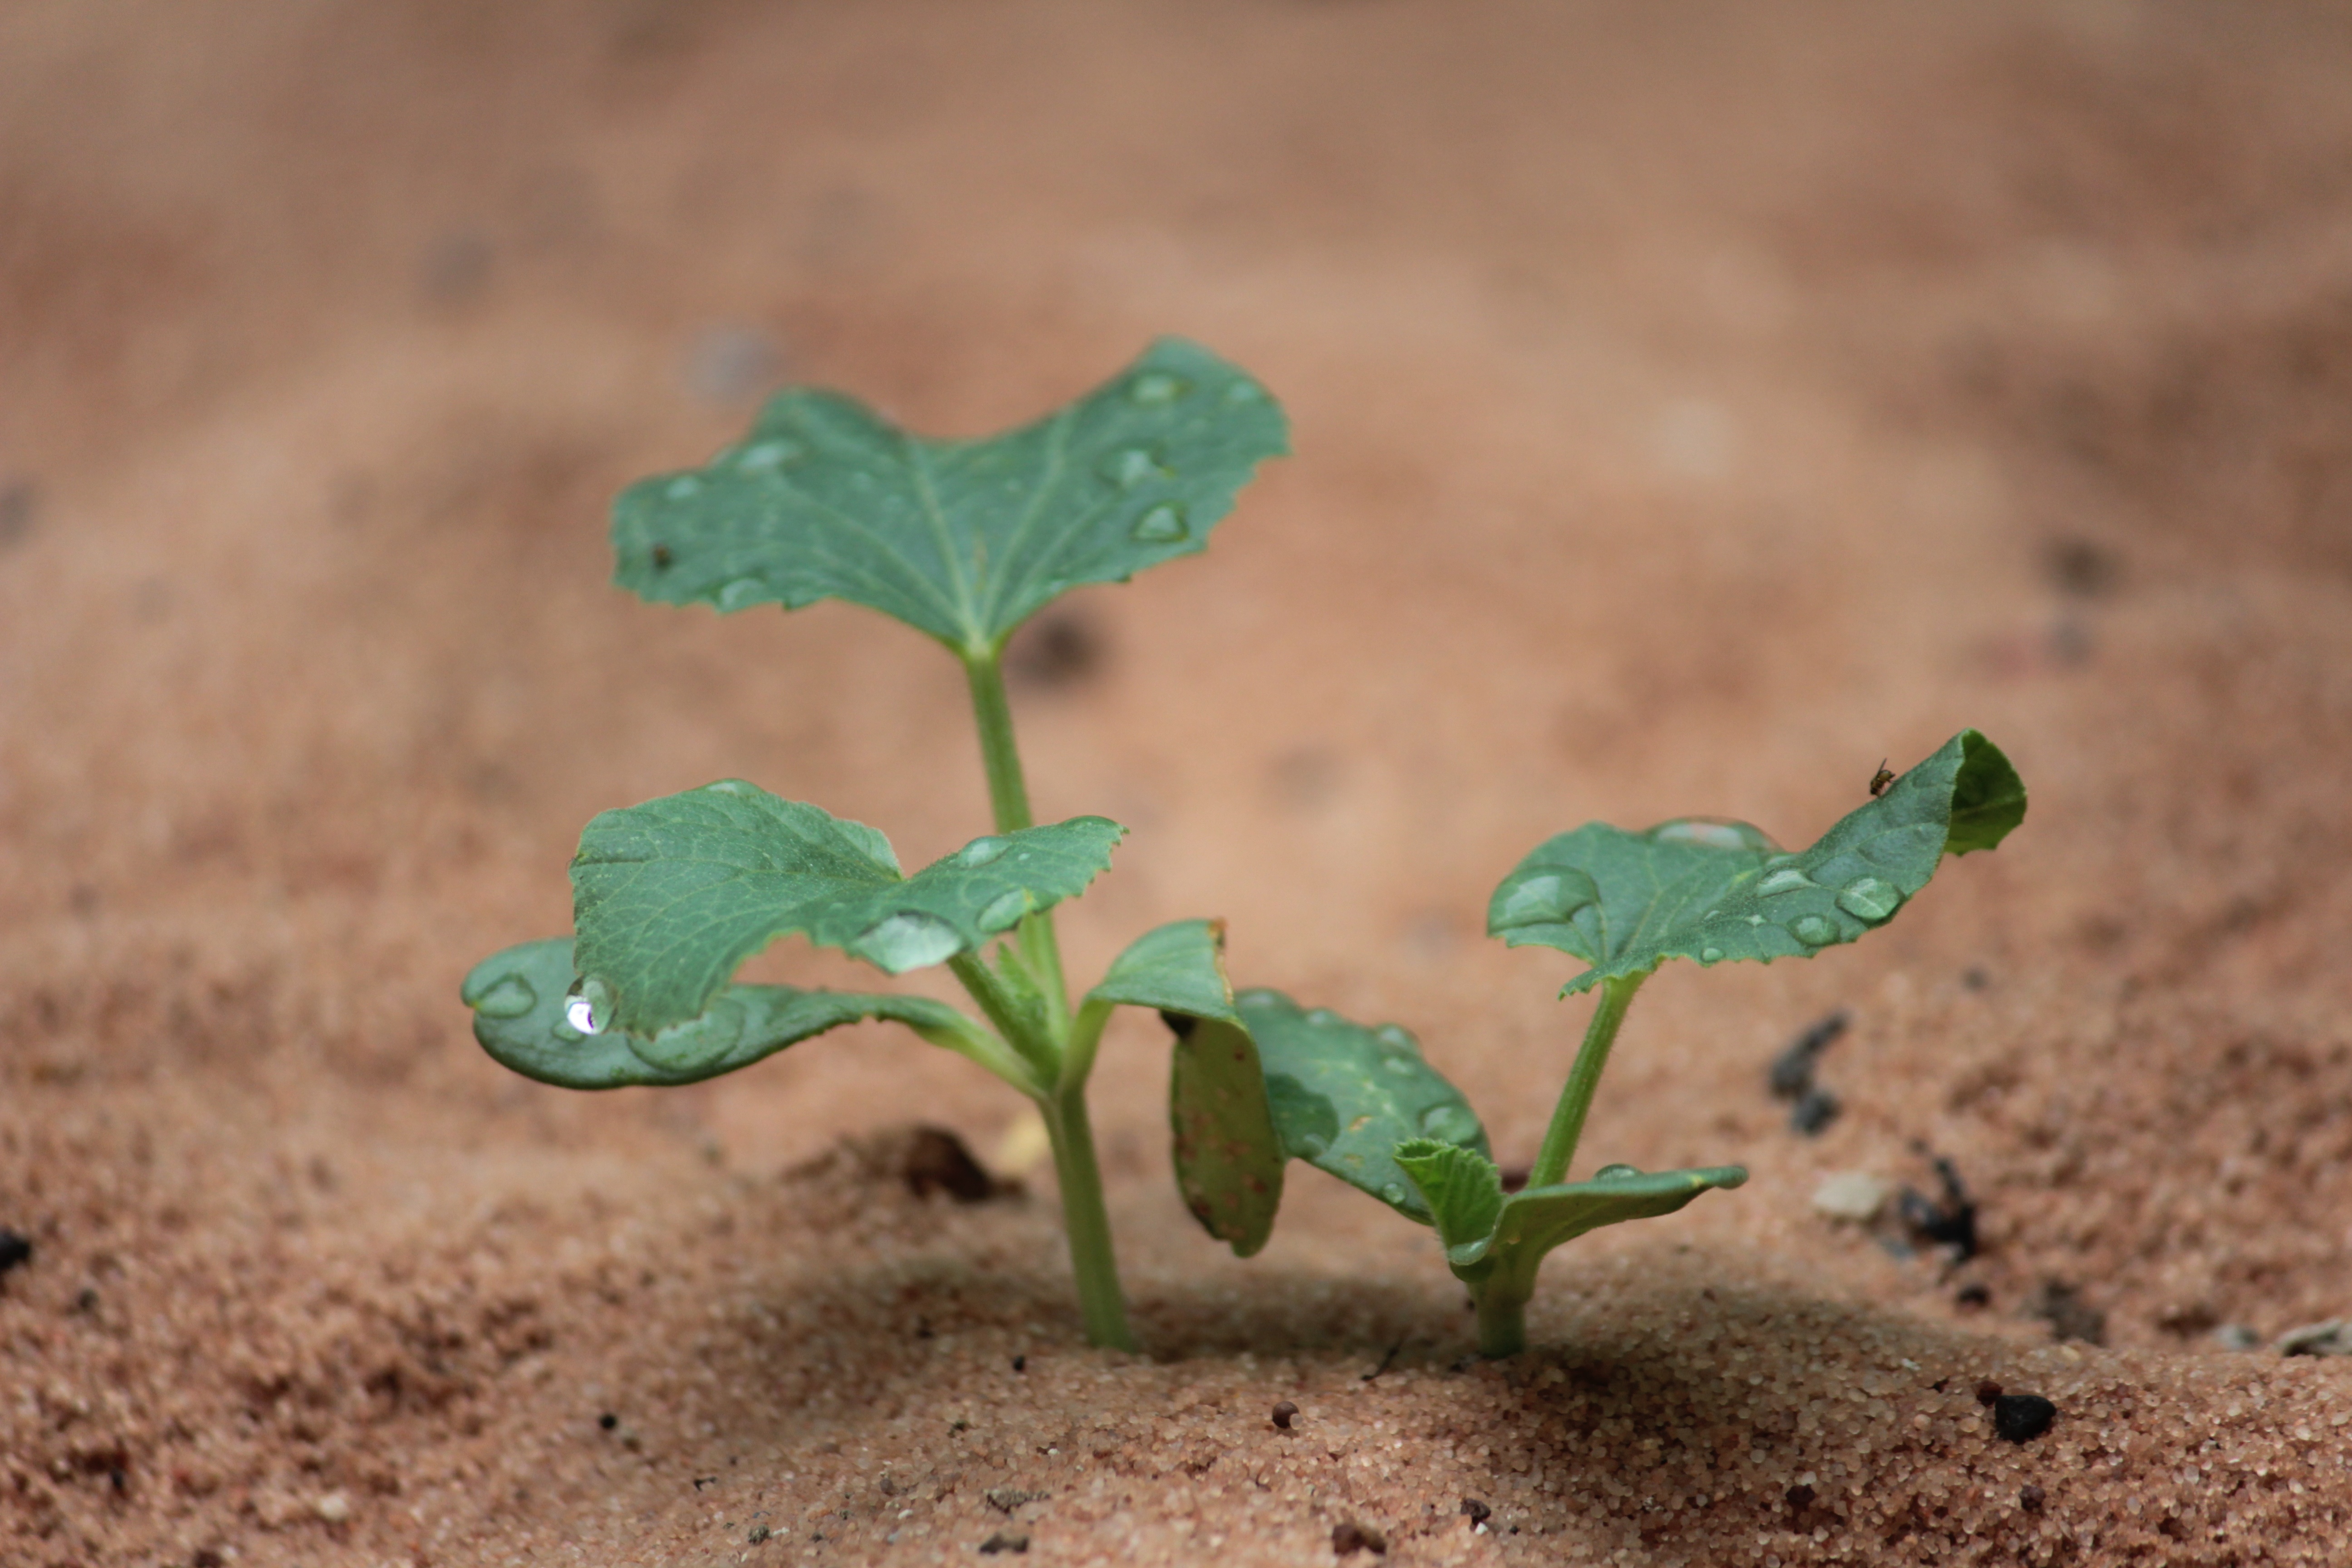
plant, leaf, flower, green, produce, soil, flora, fauna, macro photography, flowering plant, land plant